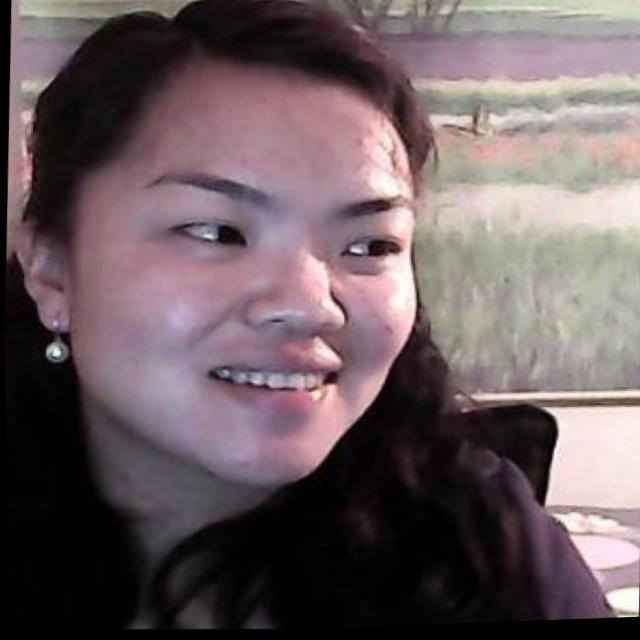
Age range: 21-44